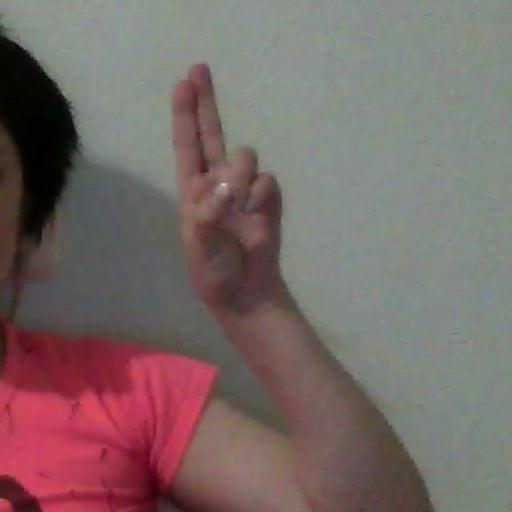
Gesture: two_up